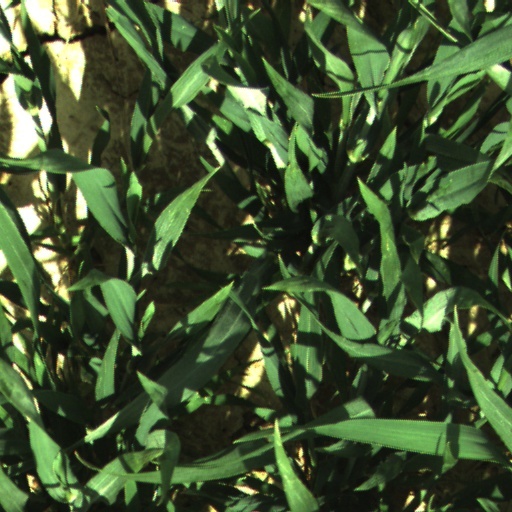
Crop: wheat